Clive Mantle

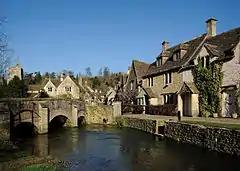
Castle Combe, a setting for the fantasy series "Robin of Sherwood", in which Mantle played "Little John"

In 1983, Mantle was cast in the fantasy series "Robin of Sherwood" as "Little John", a legendary fellow outlaw of Robin Hood, who was said to be Robin's chief lieutenant and second-in-command of the Merry Men, in a cast which included Michael Praed as "Robin Hood", Peter Llewellyn Williams as "Much", Ray Winstone as "Will Scarlet", and Judi Trott as "Maid Marian". Footage for the series was shot in rural Somerset and Wiltshire, with the Saxon Tithe Barn in Bradford-on Avon functioning as the great hall of Nottingham Castle, Great Chalfield Manor near Melksham doubling as Maid Marion's family home, and numerous battles were shot at Leaford Grange and Nettleton Mill near Castle Combe, locations which Mantle considered to be "wonderfully realised and breathtaking".